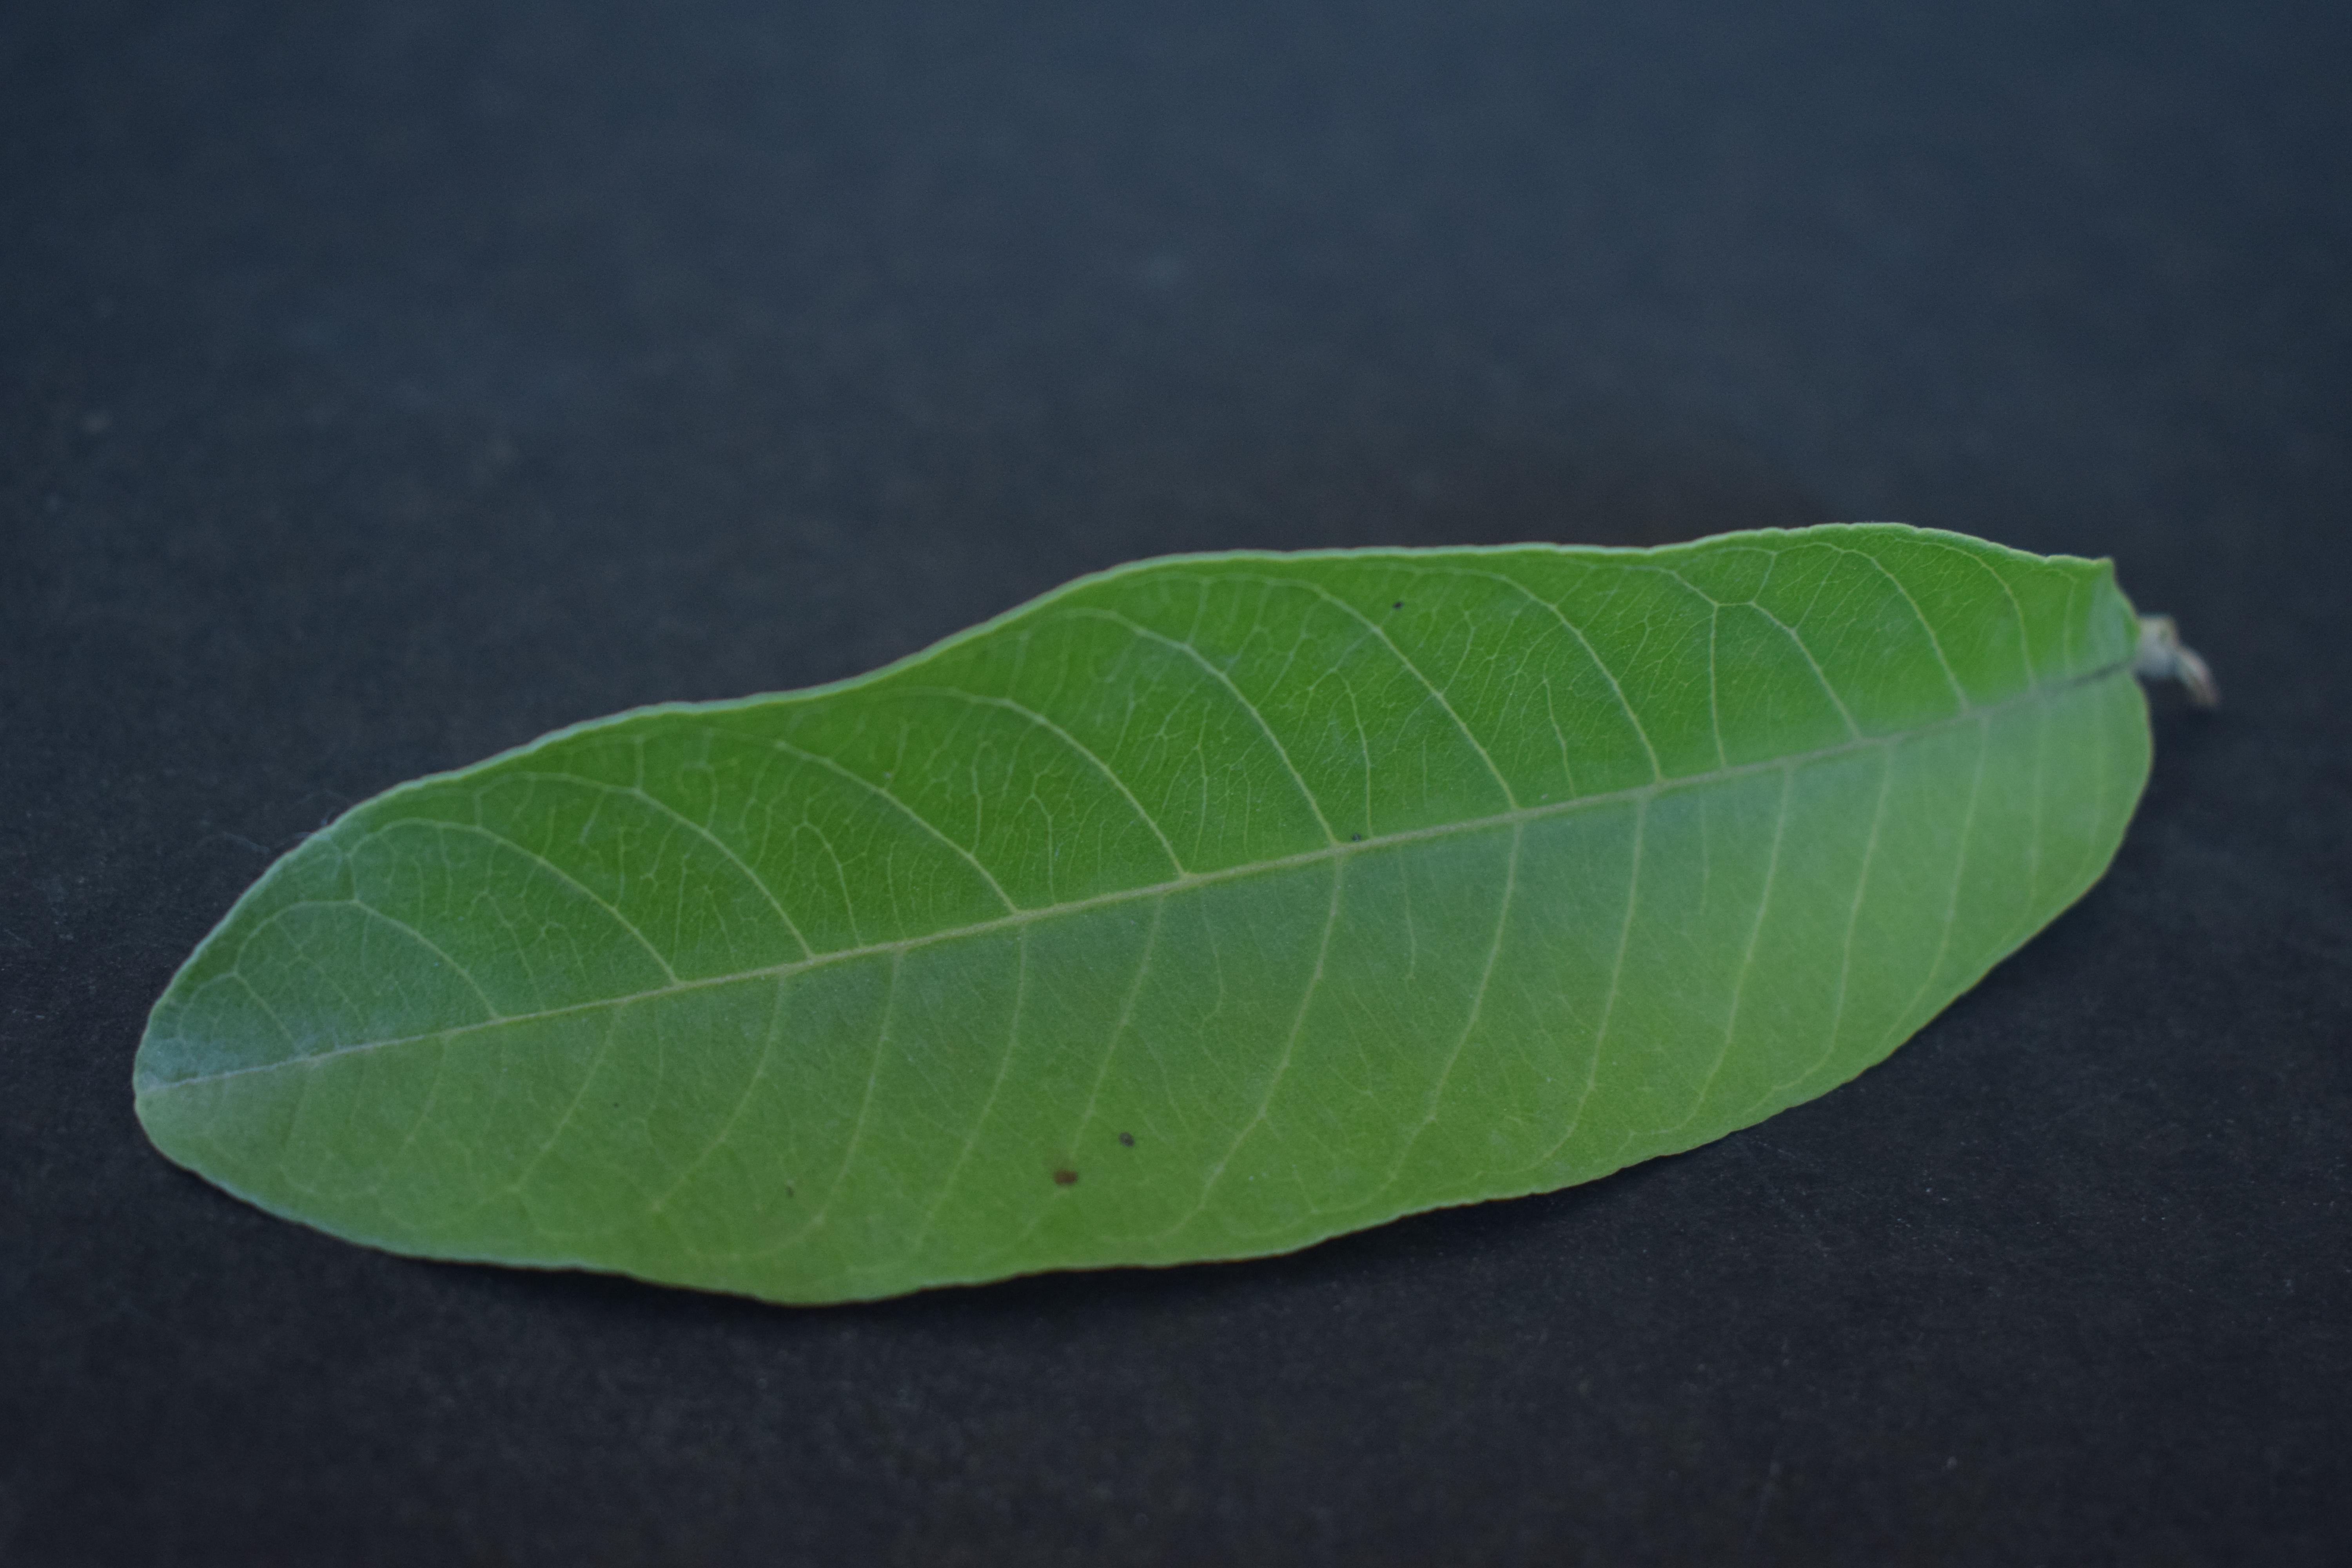
Plant species: Guava